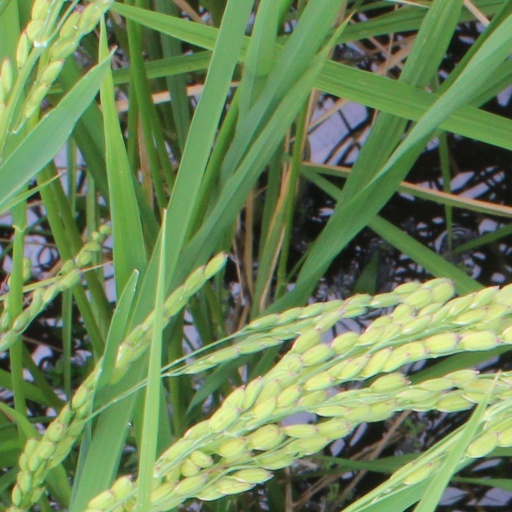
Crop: rice